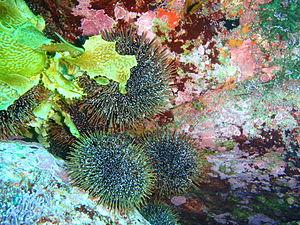
Evechinus chloroticus est une espèce d’oursin régulier de la famille des Echinometridae, endémique de la Nouvelle-Zélande.